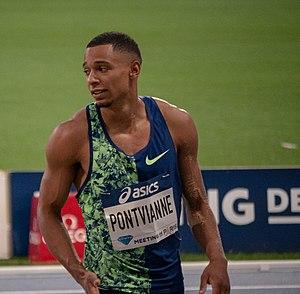
Jean-Marc Pontvianne est un athlète français, spécialiste du triple-saut.